General of the Armies

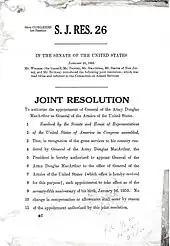
There were multiple unsuccessful attempts to promote Douglas MacArthur to General of the Armies after the Korean War.

In August 1943, Chief of Naval Operations (CNO) Ernest J. King increased his efforts to create a grade higher than four stars after being outranked by his British counterpart at the First Quebec Conference. The Navy could even be outranked by the Army if Pershing died and Army chief of staff George C. Marshall inherited his title of General of the Armies with its "de facto" five-star rank, as retired CNO William V. Pratt warned King in January 1944.